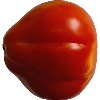
Label: Tomato 1